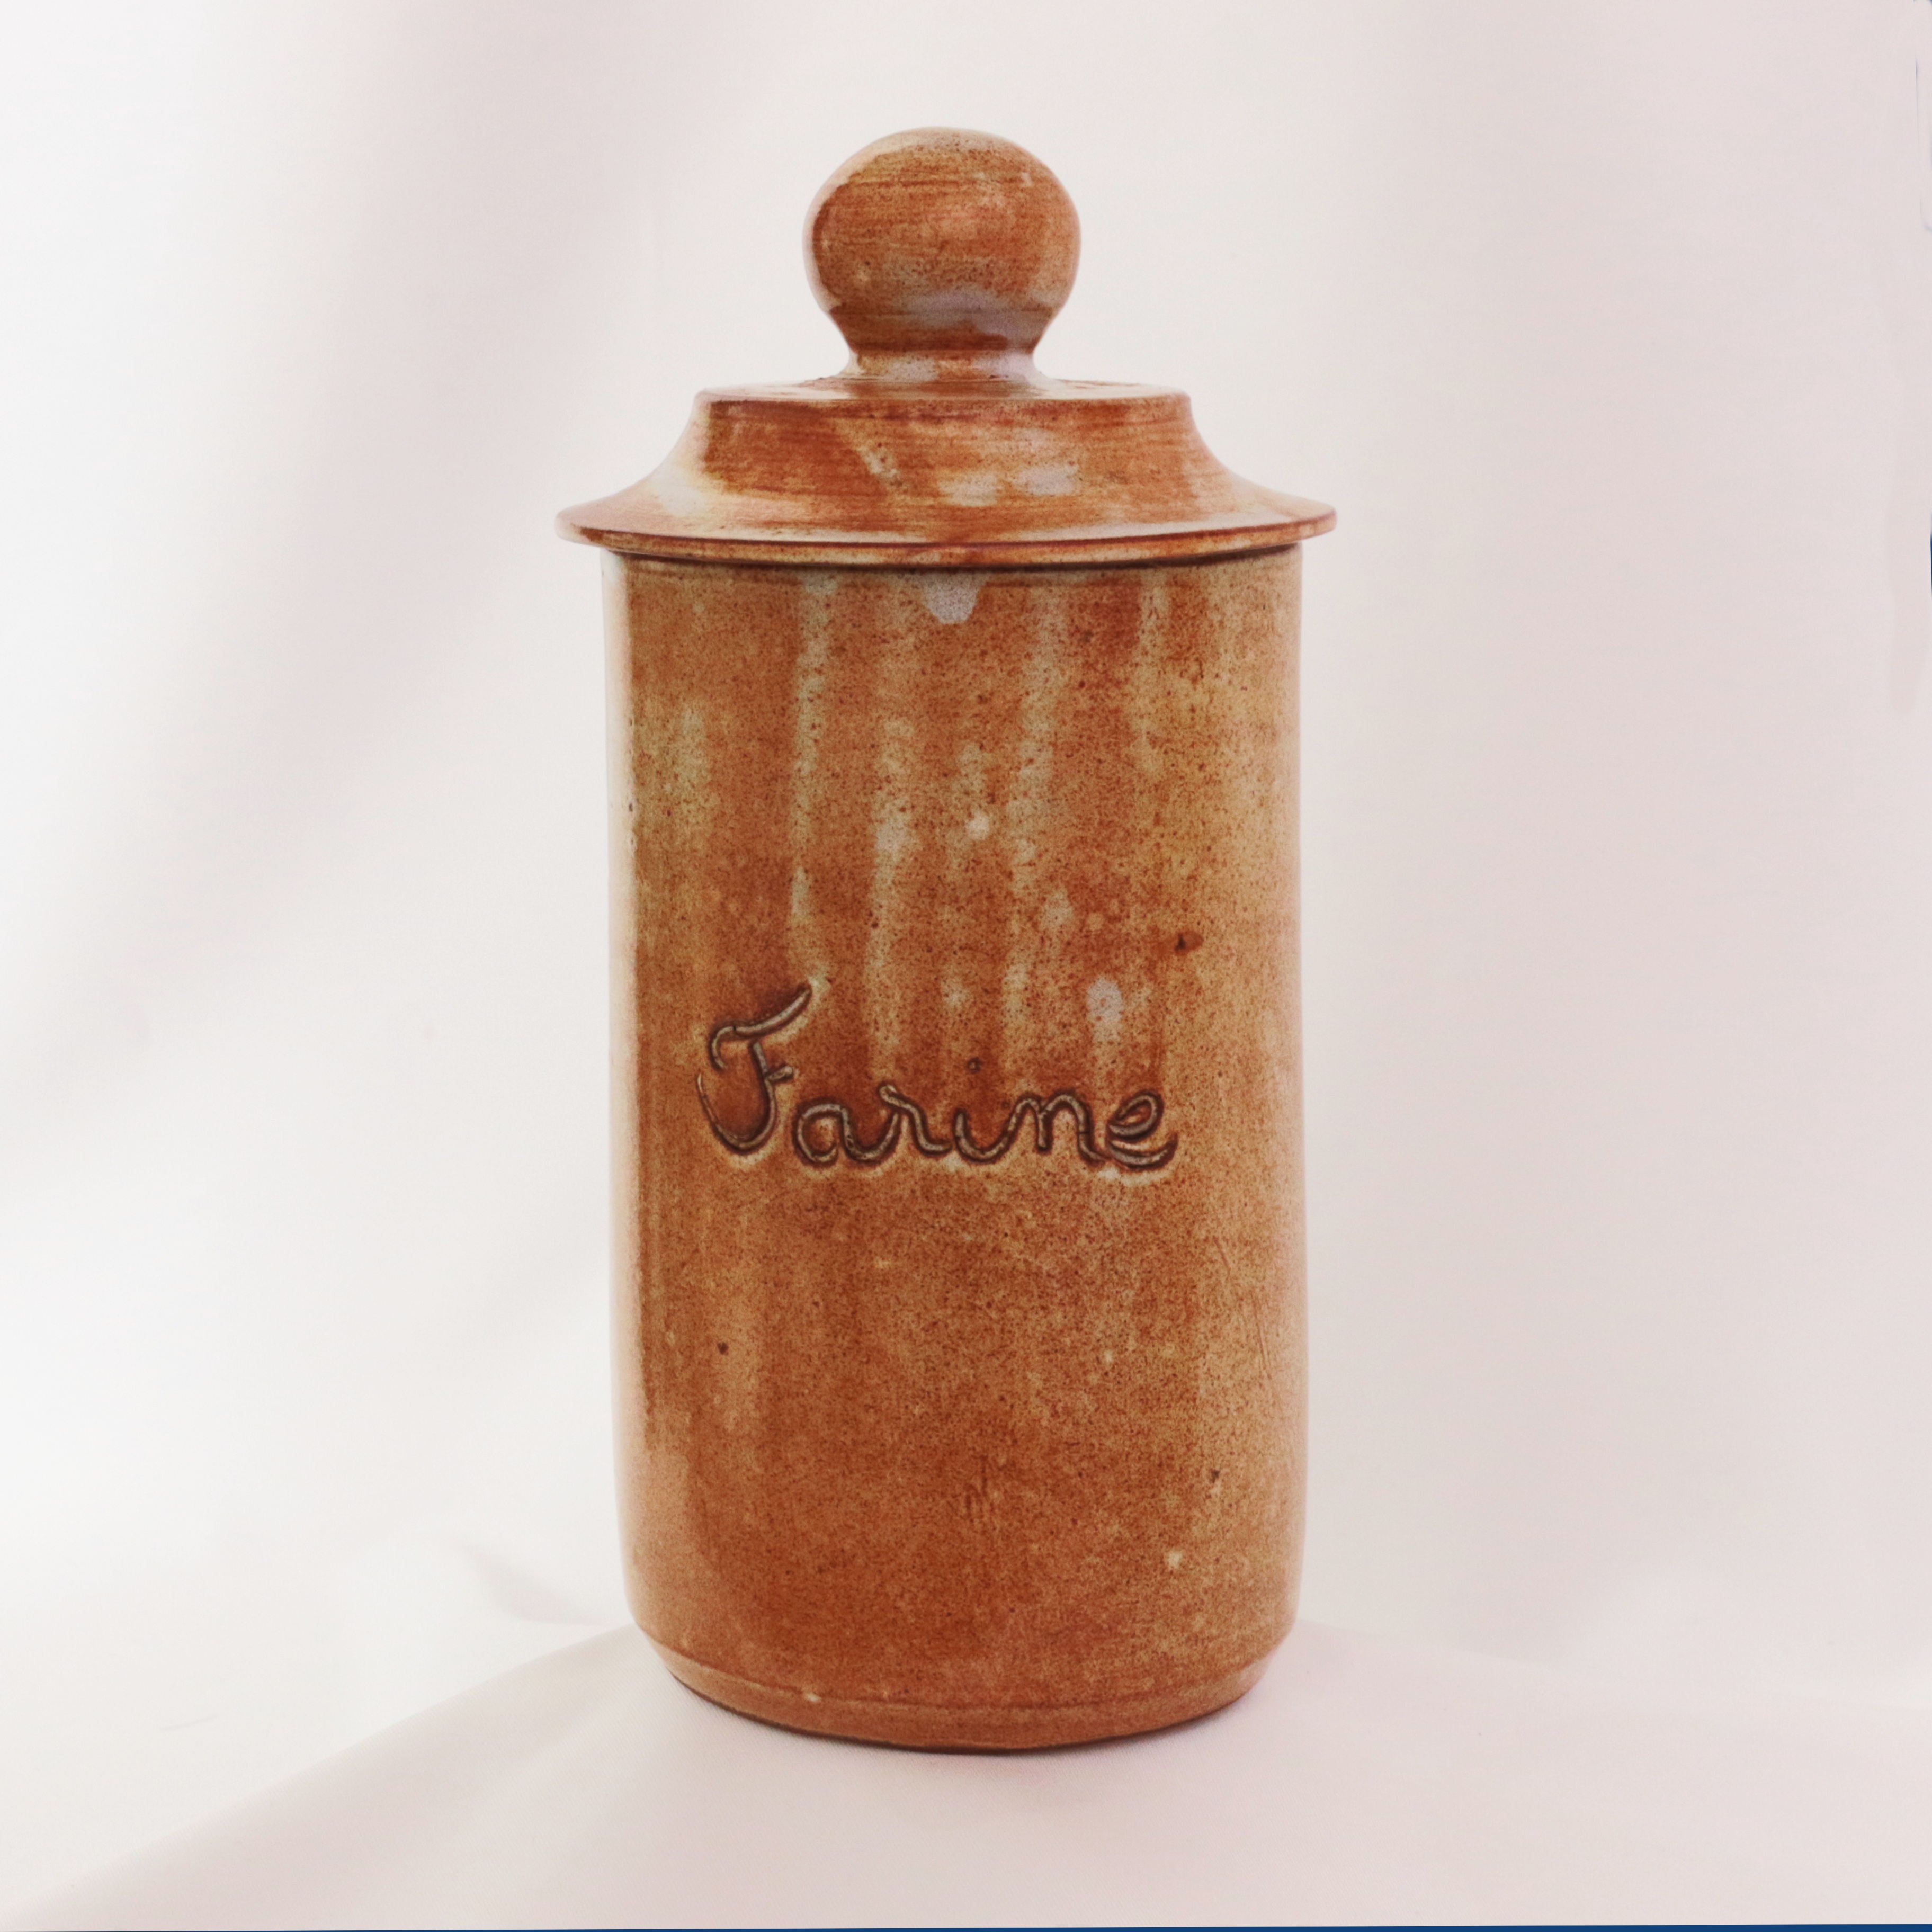
vase, ceramic, bottle, pottery, lighting, glass bottle, product, art, crafts, container, urn, drinkware, flour jar